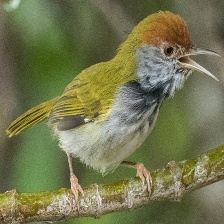
Species: TAILORBIRD
Scientific name: ORTHOTOMUS ATROGULARIS